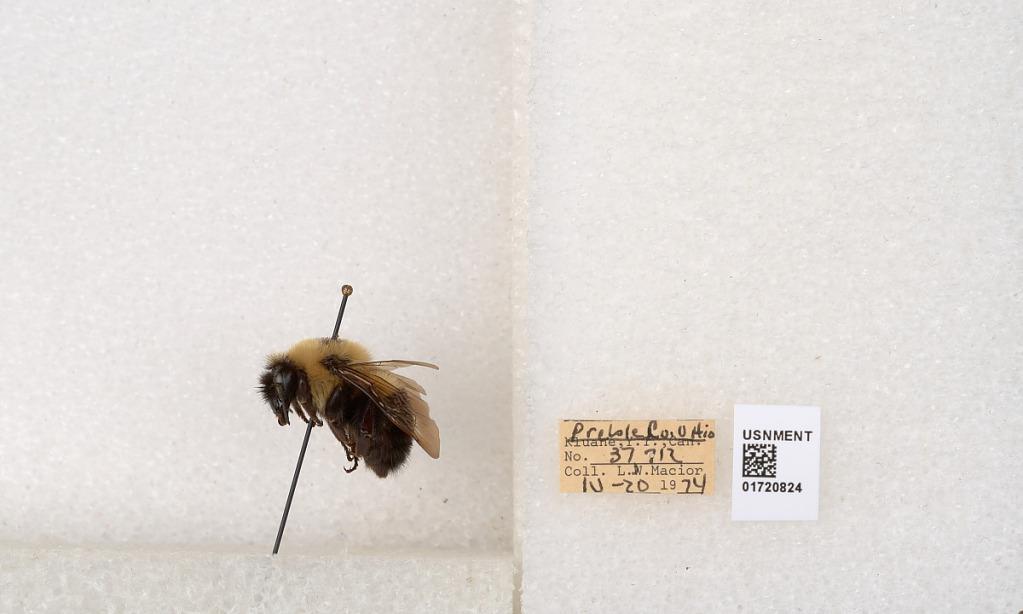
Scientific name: Bombus bimaculatus Cresson
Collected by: L. Macior
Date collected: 1974-4-20
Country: United States
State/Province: Ohio
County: Preble
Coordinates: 39.7416, -84.648